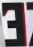
Number: 3